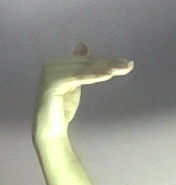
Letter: khaa